West Whiteland Township, Pennsylvania

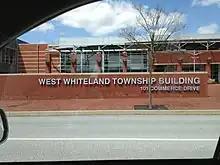
West Whiteland Township Building inside Main Street at Exton complex

West Chester Area School District operates public schools.